Robert Fleischman

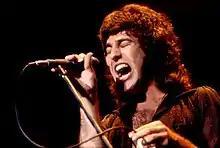

Robert Fleischman (born March 11, 1953) is an American singer and songwriter. He is known for briefly working with the rock band Journey as their lead vocalist in 1977 and occasionally thereafter as a songwriting collaborator.